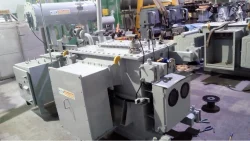
Label: Oltc_Distribution_Transformer